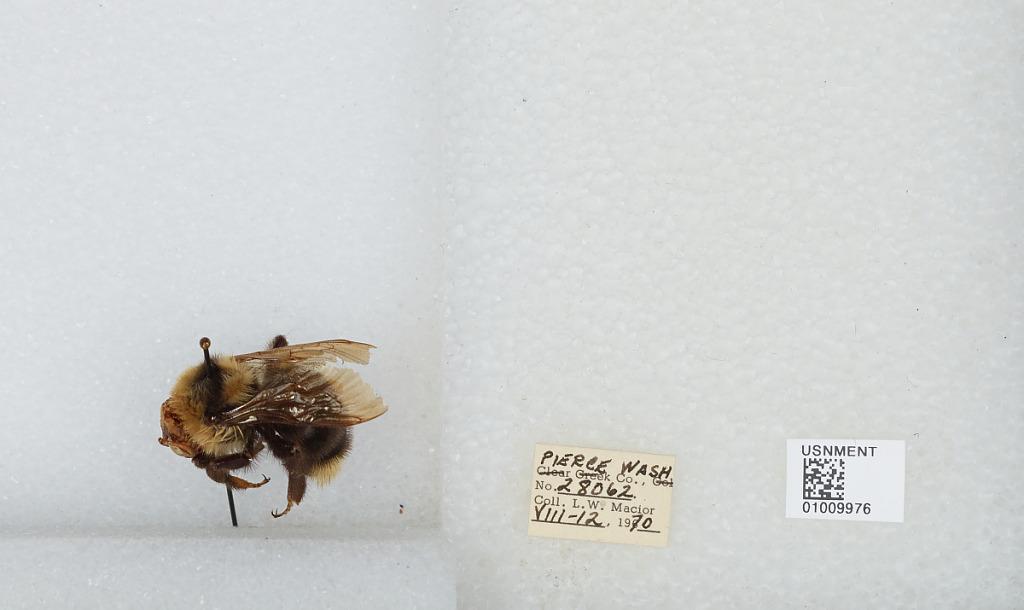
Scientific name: Bombus (Psithyrus) insularis (Smith)
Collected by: L. Macior
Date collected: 1970-8-12
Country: United States
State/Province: Washington
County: Pierce
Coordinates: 47.05, -122.12